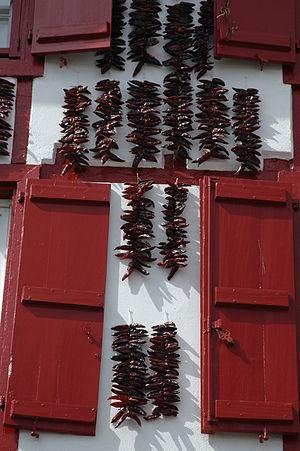
Espelette est une commune française, située dans le département des Pyrénées-Atlantiques en région Nouvelle-Aquitaine.